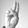
ASL letter: U